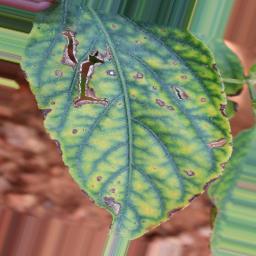
Label: nutritional